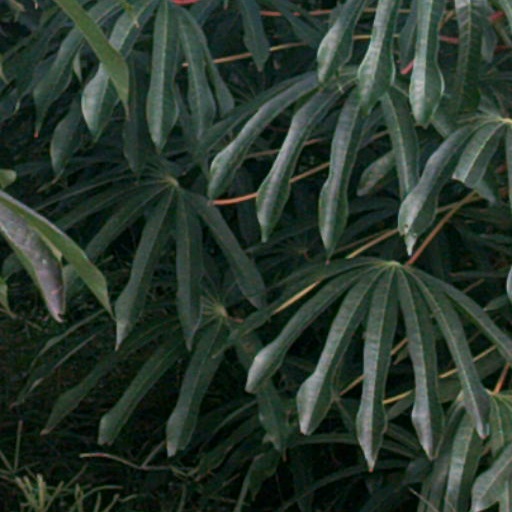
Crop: cassava